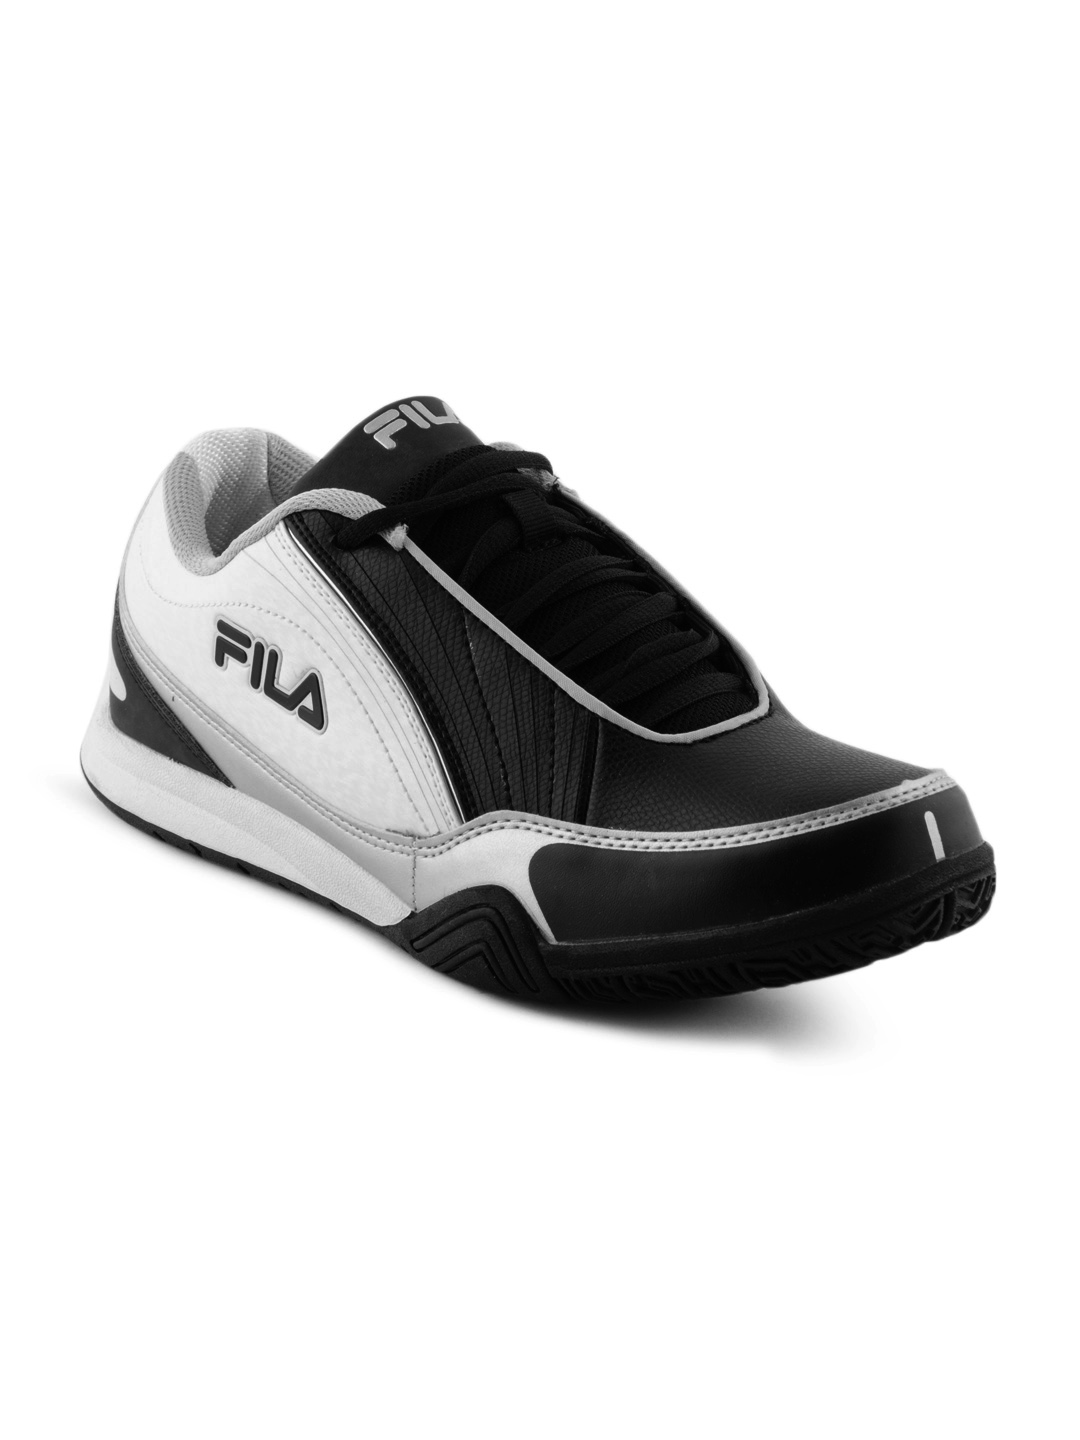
Fila Men Vendata Black Casual Shoes
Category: Footwear / Shoes / Casual Shoes
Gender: Men
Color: Black
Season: Fall 2011
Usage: Casual